Joseph Wightman

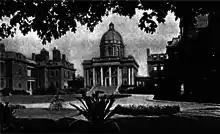
Boston City Hospital 1916

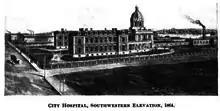
Boston City Hospital 1864

In 1857 Wightman was chairman of the special committee on the Free City Hospital.